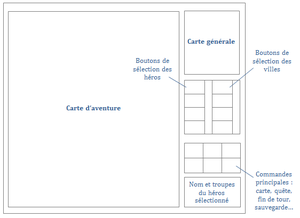
Schéma expliquant les fonctionnalités de l'interface d'un écran de héros dans le jeu vidéo fr:Heroes of Might and Magic: A Strategic Quest.
Heroes of Might and Magic : A Strategic Quest est un jeu vidéo de stratégie au tour par tour développé et publié par New World Computing sur MS-DOS en 1995. Il est ensuite porté sur Windows et sur Mac OS en 1996 puis sur Game Boy Color en 2000. Il est le premier épisode de la série Heroes of Might and Magic qui se déroule dans l’univers médiéval-fantastique de la série de jeux vidéo de rôle Might and Magic. Il relate les affrontements entre quatre personnages – un chevalier, un barbare, un sorcier et une magicienne – pour le contrôle du royaume d’Enroth. Son système de jeu s’inspire de celui de King's Bounty, développé et publié par le même studio en 1990. Comme ce dernier, il propose deux phases de jeu distinctes, une phase stratégique et une phase tactique pour les affrontements, et intègre des éléments de jeu de gestion et de jeu de rôle.